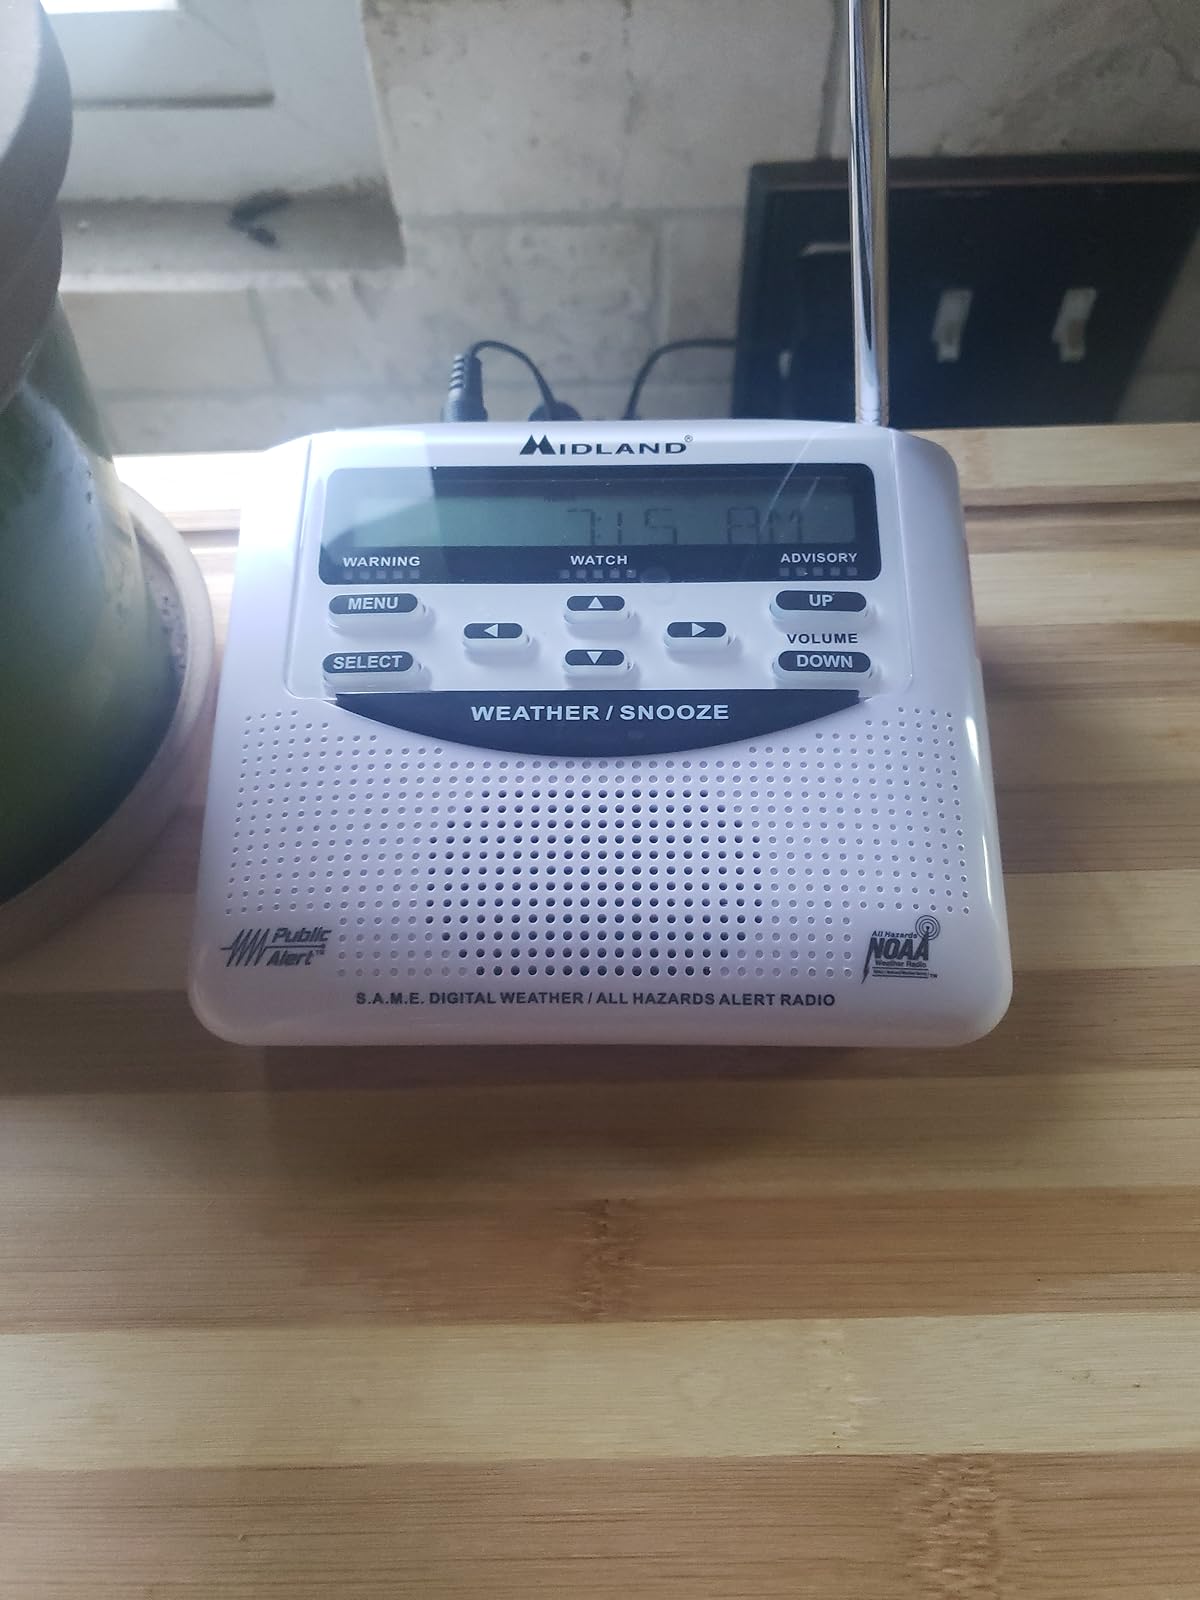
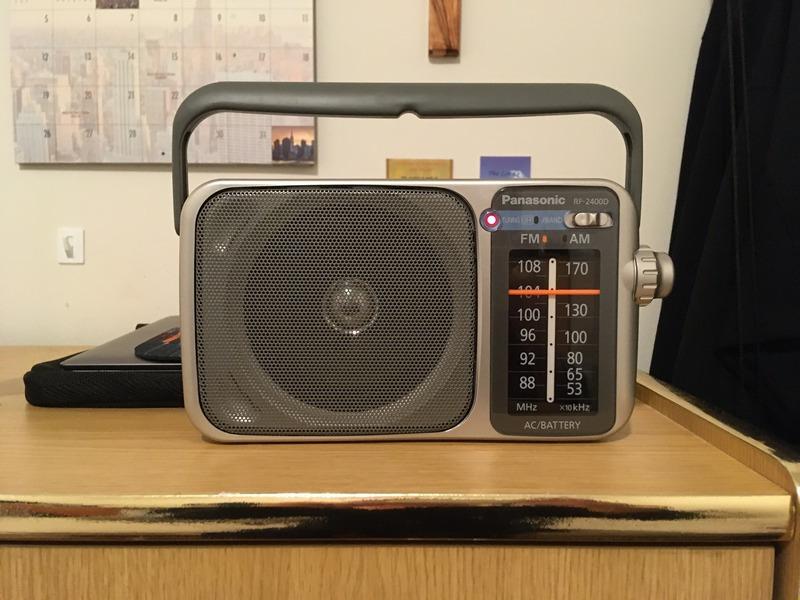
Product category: radio
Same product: no